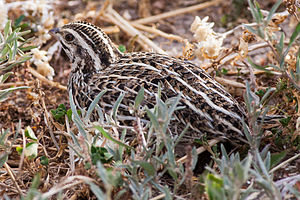
Sortbrystet vagtel
Den sortbrystede vagtel er en australsk vagtelart, der findes i Australien og på Tasmanien. Den er 18-18,5 cm lang. Hannen er normalt lidt mindre end hunnen. Hunnen lægger normalt 7-8 æg, men det kan forekomme, at hun lægger op til 14 æg, som hun udruger alene, hvilket tager 18 dage.